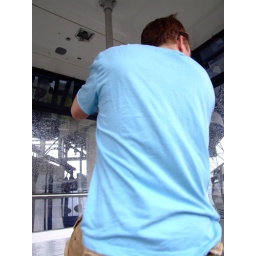
Pete pole dances in a chinese cable car